Fairchild C-26 Metroliner

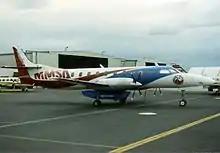
The Multi Mission Surveillance Aircraft in Australia, early 1990s

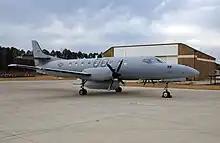
An RC-26B sits at Jacksonville ANG Base in February 2005.

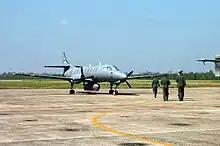
A Texas ANG RC-26B provided photographs of flood damage from Hurricane Katrina in New Orleans, Louisiana in September 2005

A Metro III, c/n AC-614, was modified as the "Fairchild Aircraft/Lockheed Multi Mission Surveillance Aircraft", featuring a Lockheed phased array radar in a long pod under the fuselage. Several aspects of the MMSA aircraft were incorporated on some USAF C-26s redesignated as the RC-26B, operated by the Air National Guard (ANG) in various states. These aircraft have been primarily used for Department of Defense reconnaissance mission support to various agencies of the Department of Homeland Security such as the United States Coast Guard (USCG) and Customs and Border Protection (CBP) in the War on Drugs, and to USCG and/or the Federal Emergency Management Agency (FEMA) in the wake of natural disasters. The RC-26B aircraft were originally configured with a belly pod containing a sensor turret and a data recorder. Recently, this pod has been removed and a sensor turret has been added to the belly of the aircraft. Some of the RC-26Bs were operated for a time with civil registrations. On 4 February 2019, a contract for Elbit Systems of America to provide an avionics upgrade to the Air National Guard's RC-26Bs was announced.